JD Motorsports

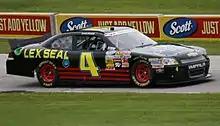
The No. 4 driven by Landon Cassill at Road America in 2013

In early February 2012, it was announced that JD Motorsports would field the No. 4, primarily for Danny Efland and Daryl Harr. Steve Wallace drove the car as a Ford at the spring Richmond race with his father's team, and Jeremy Clements drove the car at Indianapolis and Richmond when Ty Dillon was driving the No. 51 (under RCR)